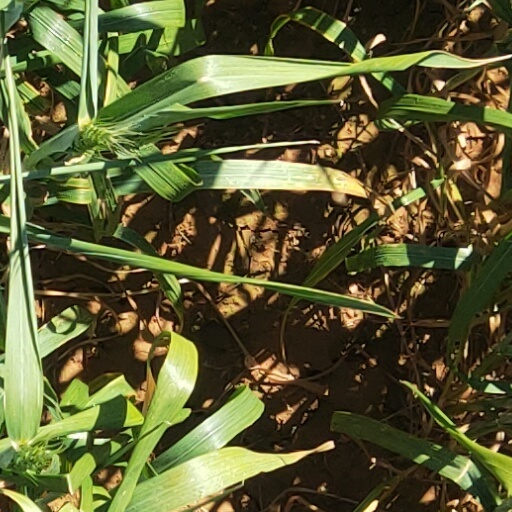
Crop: wheat